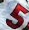
Number: 5